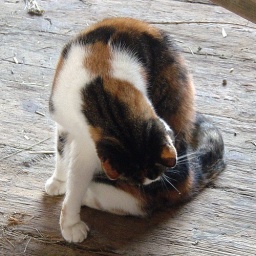
This is Sassafras, a sweet barn cat at Aullwood Farm. Taken by Edgar.